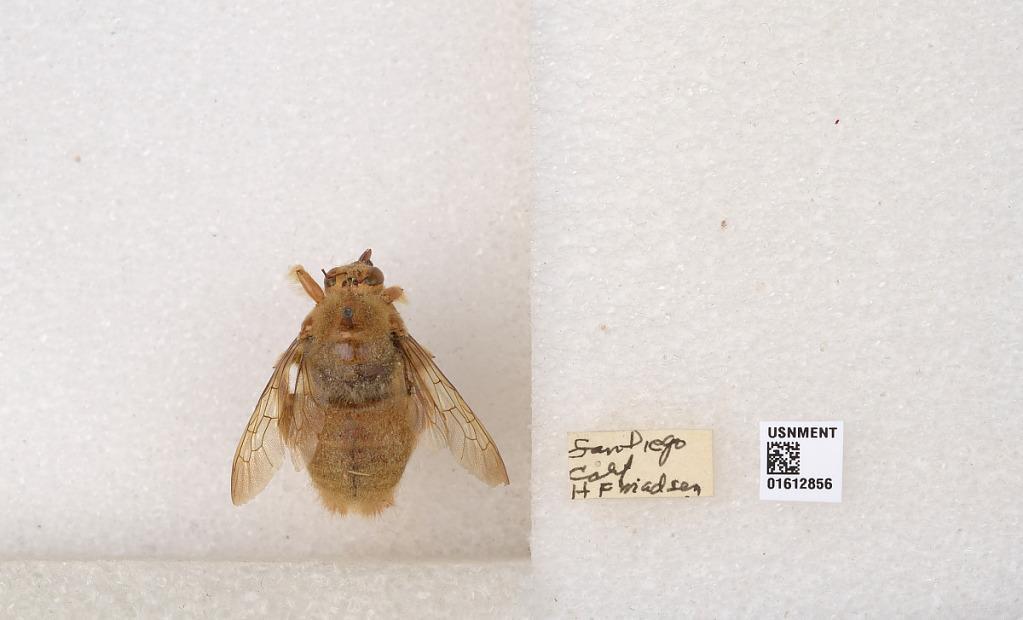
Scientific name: Xylocopa (Neoxylocopa) sp.
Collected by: H. Madsen
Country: United States
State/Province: California
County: San Diego
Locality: San Diego
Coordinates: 32.7153, -117.157